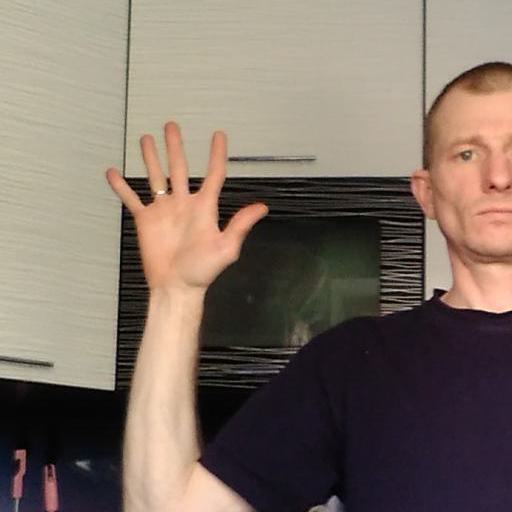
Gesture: palm